Diamond Harbour, New Zealand

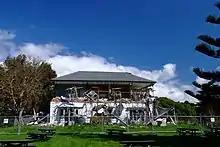

The property was then sold to the Lyttelton Borough Council. At that time it was named Godley House after John Robert Godley.